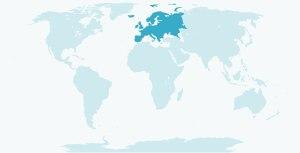
Le détective est un enquêteur de droit privé, c'est-à-dire une personne ayant un statut de droit privé, qui effectue, à titre professionnel, des recherches, des investigations et des filatures. Cette qualité d'enquêteur de droit privé est d'ailleurs partagée avec diverses autres professions qui n'ont aucun rapport avec les enquêteurs privés, notamment dans le cadre de procédures administratives, civiles, pénales, sociales.